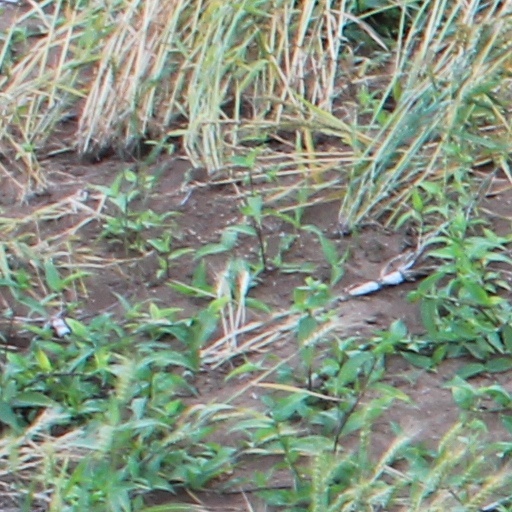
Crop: wheat